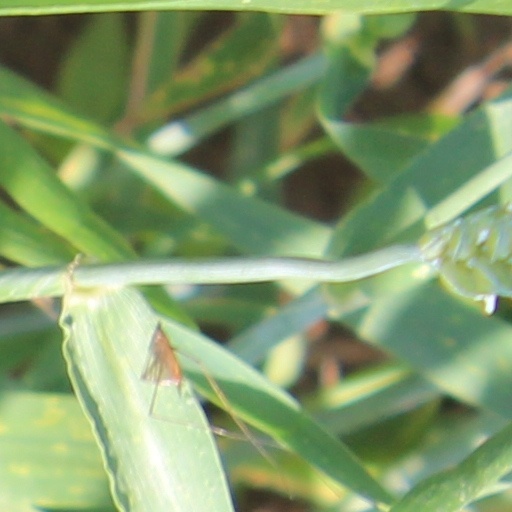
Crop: wheat